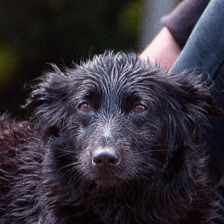
Label: animals